Answer in natural language. Considering the relative positions, is brown wooden windsor chair (marked A) to the left or right of brown wooden windsor chair? Choose between the following options: right or left
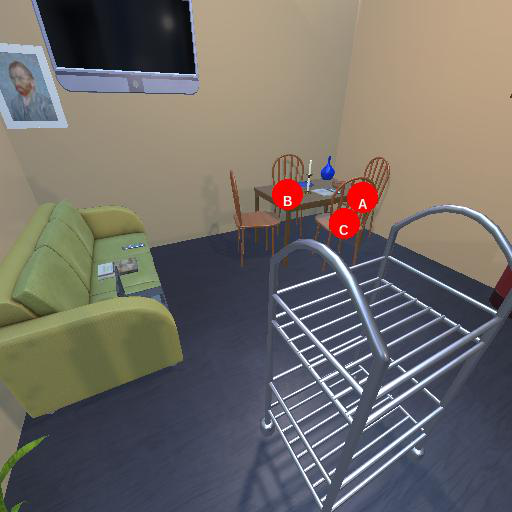
<answer>right</answer>